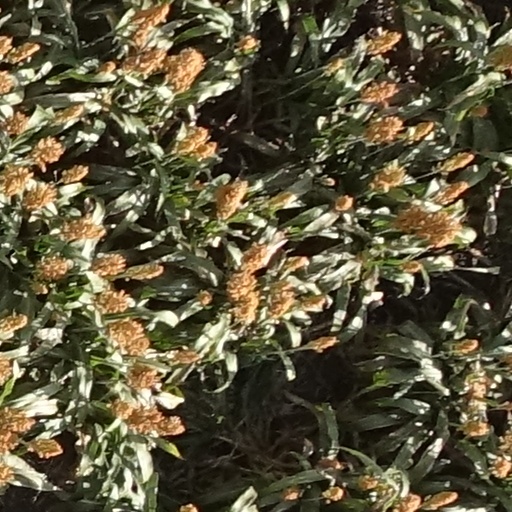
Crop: sorghum